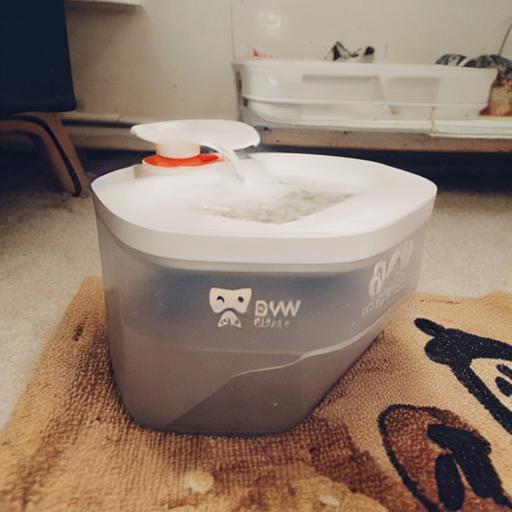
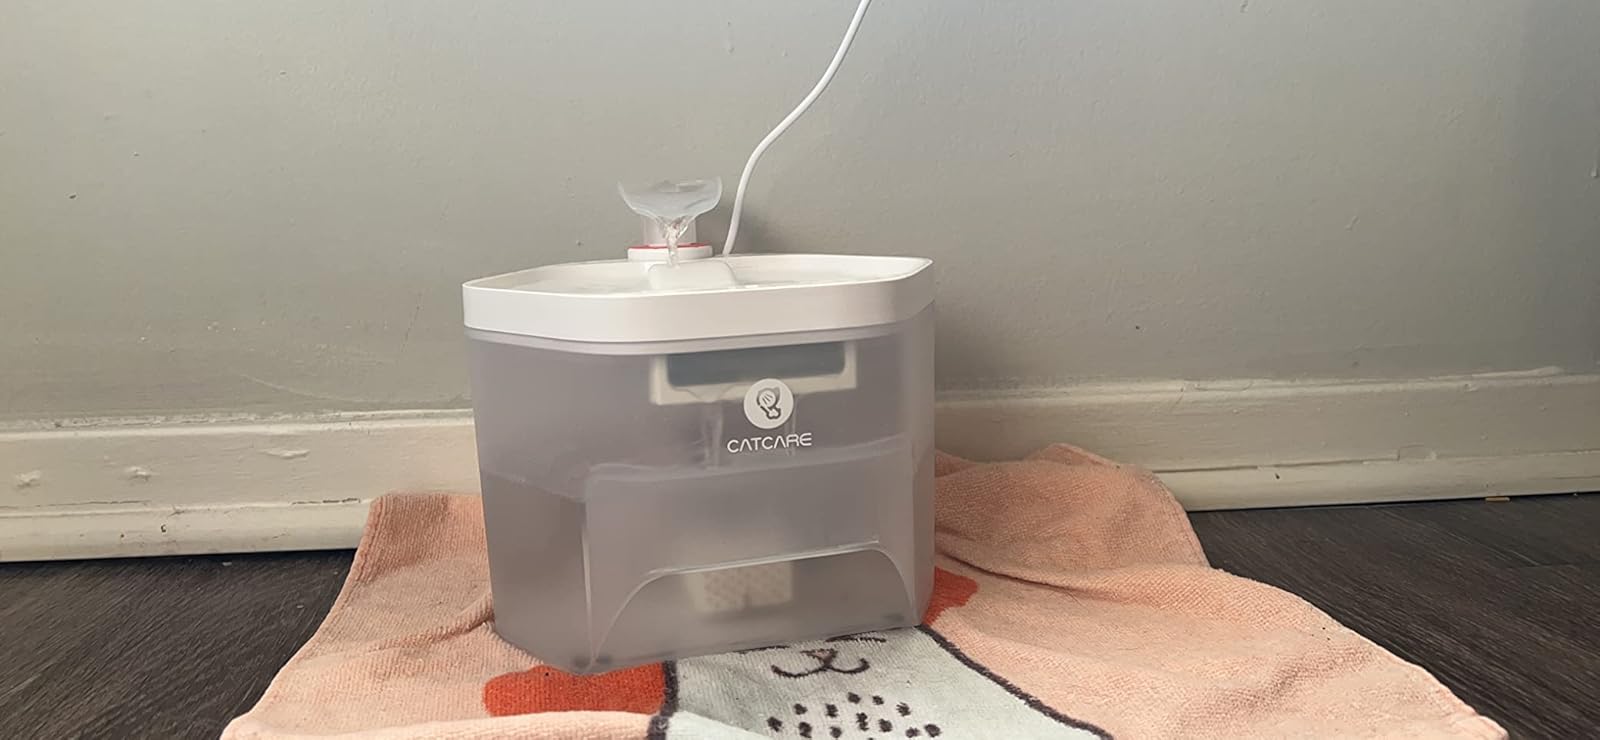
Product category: items_bowl
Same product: no